Guðrøðr Óláfsson

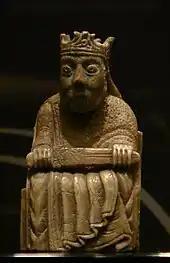
A king gaming piece of the so-called Lewis chessmen. Comprising some four sets, the pieces are thought to have been crafted in Norway in the twelfth- and thirteenth centuries. They were uncovered in Lewis in the early nineteenth century. Some of the pieces may have arrived in the Isles as a result of Guðrøðr's return from Norway.

Another alliance involving Óláfr was that with Somairle mac Gilla Brigte, Lord of Argyll. Perhaps at about 1140, during a period when the latter was allied with David I, King of Scotland, Somairle married Ragnhildr, Óláfr's daughter. There is reason to suspect that the alliance was an after effect of the Scottish Crown's advancing overlordship. The marriage itself had severe repercussions on the later history of the Isles, as it gave the Meic Somairle—the descendants of Somairle and Ragnhildr—a claim to the kingship through Ragnhildr's royal descent. In the words of the chronicle, the union was "the cause of the collapse of the entire Kingdom of the Isles".